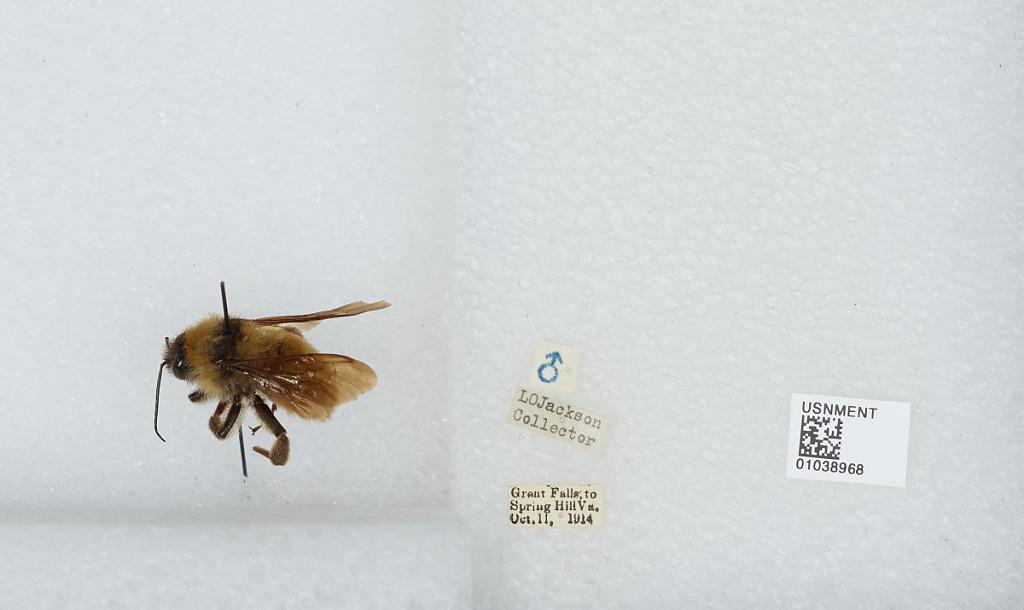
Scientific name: Bombus (Fervidobombus) pensylvanicus pensylvanicus (De Geer)
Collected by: L. Jackson
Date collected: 1914-10-11
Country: United States
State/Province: Virginia
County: Fairfax
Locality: Great Falls to Spring Hill
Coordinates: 38.9658, -77.2628